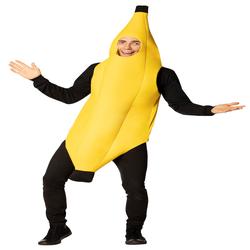
Label: Banana